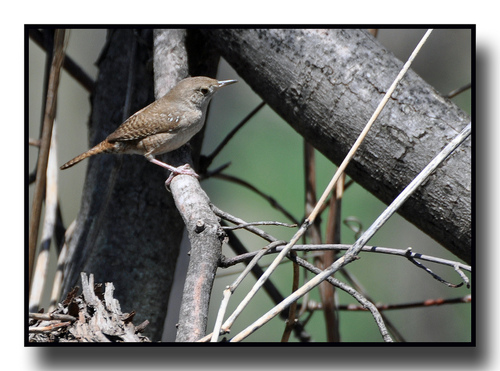
this small brown bird has long legs, a white belly, and a short long beak.
bird has brown body feathers, brown breast feathers, and brown beaka small brown bird with a pale brown belly, long rectrices, and a sharp bill.
a small sized bird that has tones of grey and brown with a pointed billa small brown bird with a black beak, and stripes on its wings.
this bird has wings that are grey and has a black bill
this bird is small, mostly covered in grays and browns, with a pointy small bill.
this bird has a brown crown as well as a white belly
this bird has a pointed black bill, with a brown back.
this bird has wings that are grey and has a white belly
Species: House Wren